Middlesbrough railway station

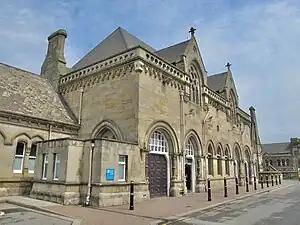
Middlesbrough station in 2013

Middlesbrough is a railway station on the Durham Coast, Esk Valley and Tees Valley lines. The station serves the town of Middlesbrough in North Yorkshire, England. It is owned by Network Rail and managed by TransPennine Express. Direct destinations include Darlington, Redcar Central, Saltburn, Sunderland, Newcastle, York and Manchester Airport. There is a direct service to London Kings Cross once per weekday.